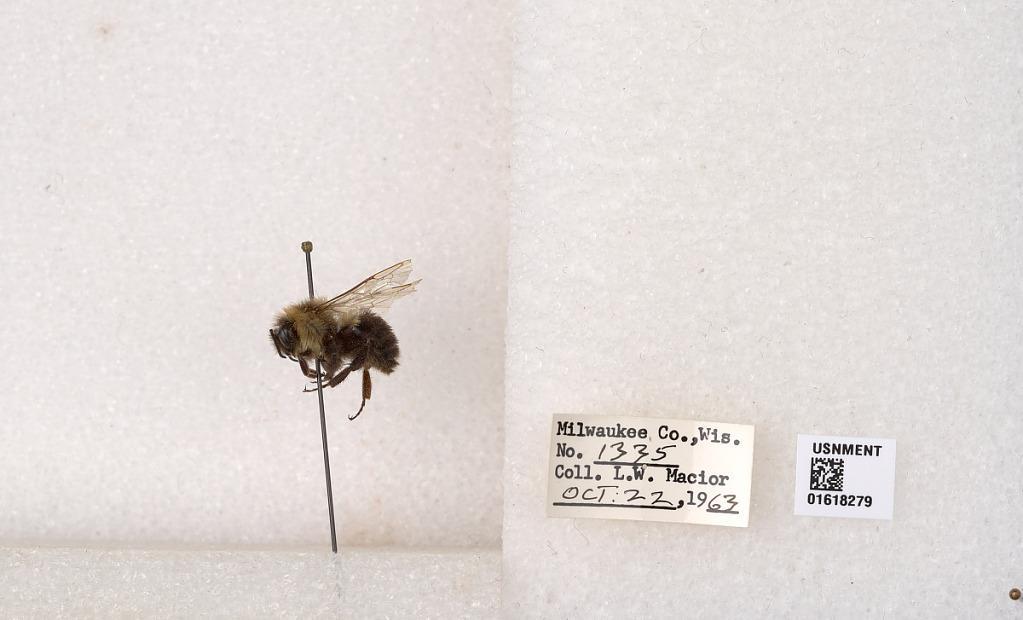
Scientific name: Bombus impatiens Cresson
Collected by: L. Macior
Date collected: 1963-10-22
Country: United States
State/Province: Wisconsin
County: Milwaukee
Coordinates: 43.0217, -87.9291